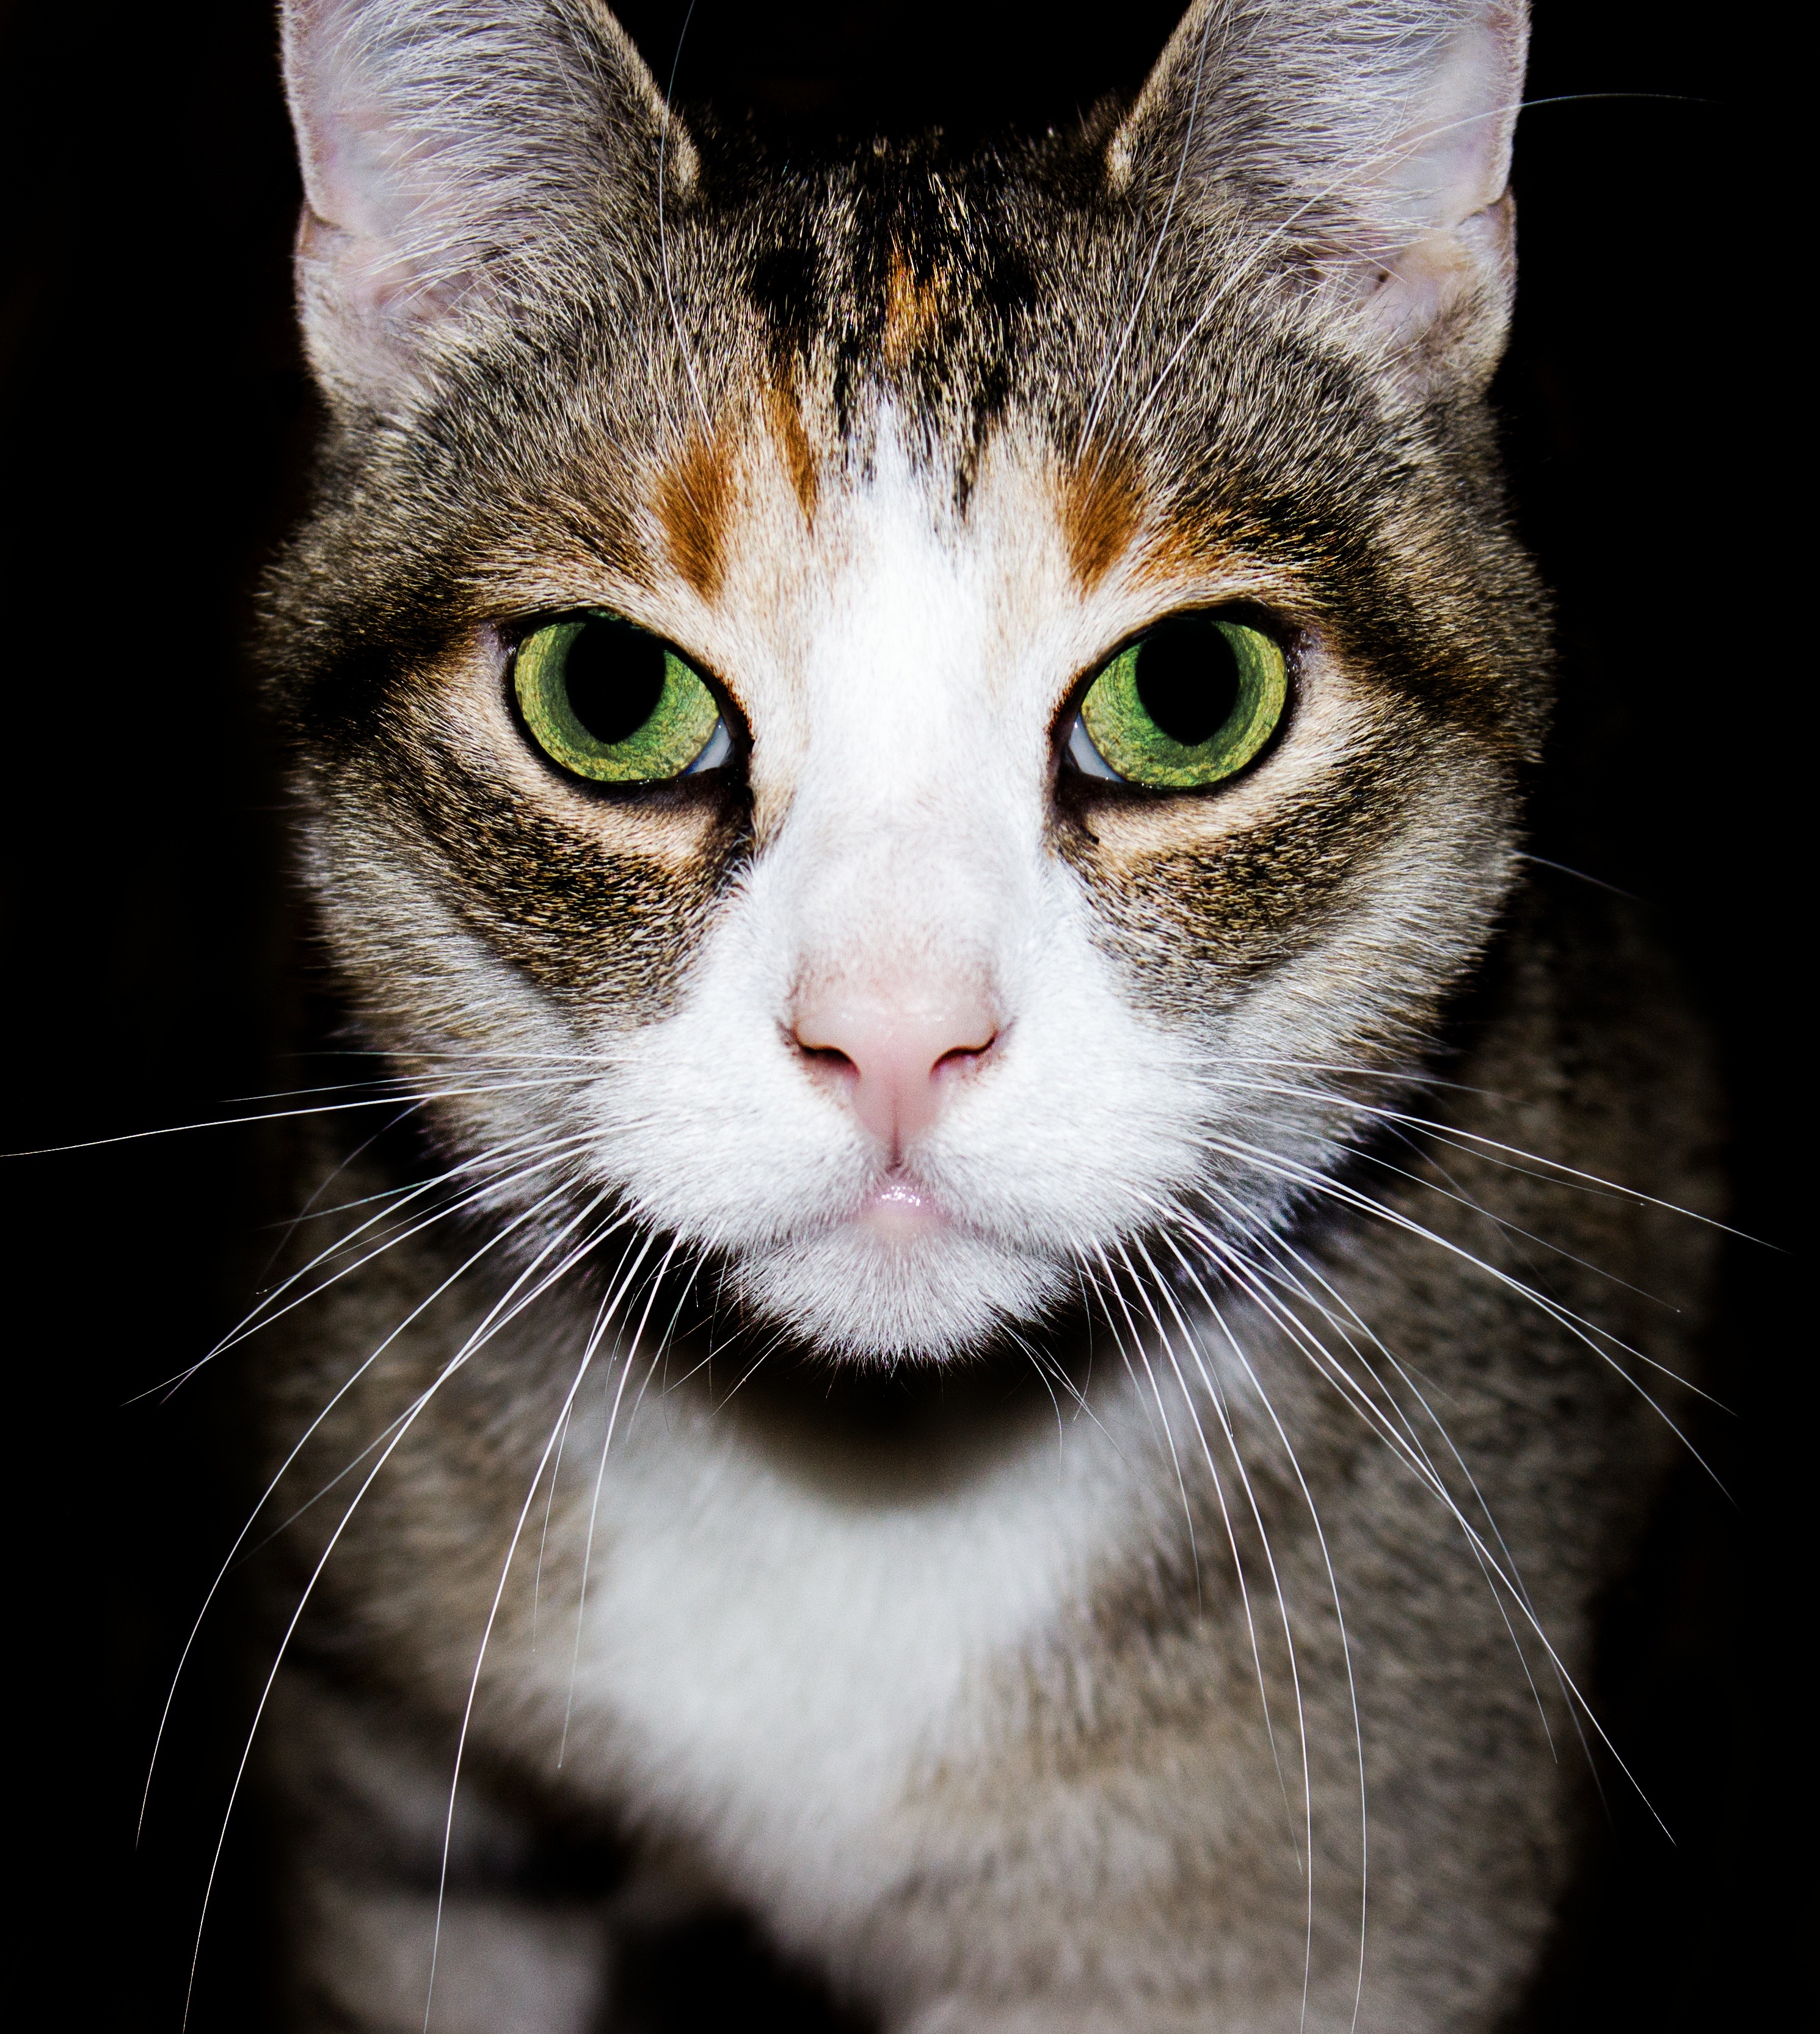
cat, whiskers, mammal, vertebrate, nose, close up, tabby cat, european shorthair, cat like mammal, small to medium sized cats, snout, domestic short haired cat, american shorthair, wild cat, eye